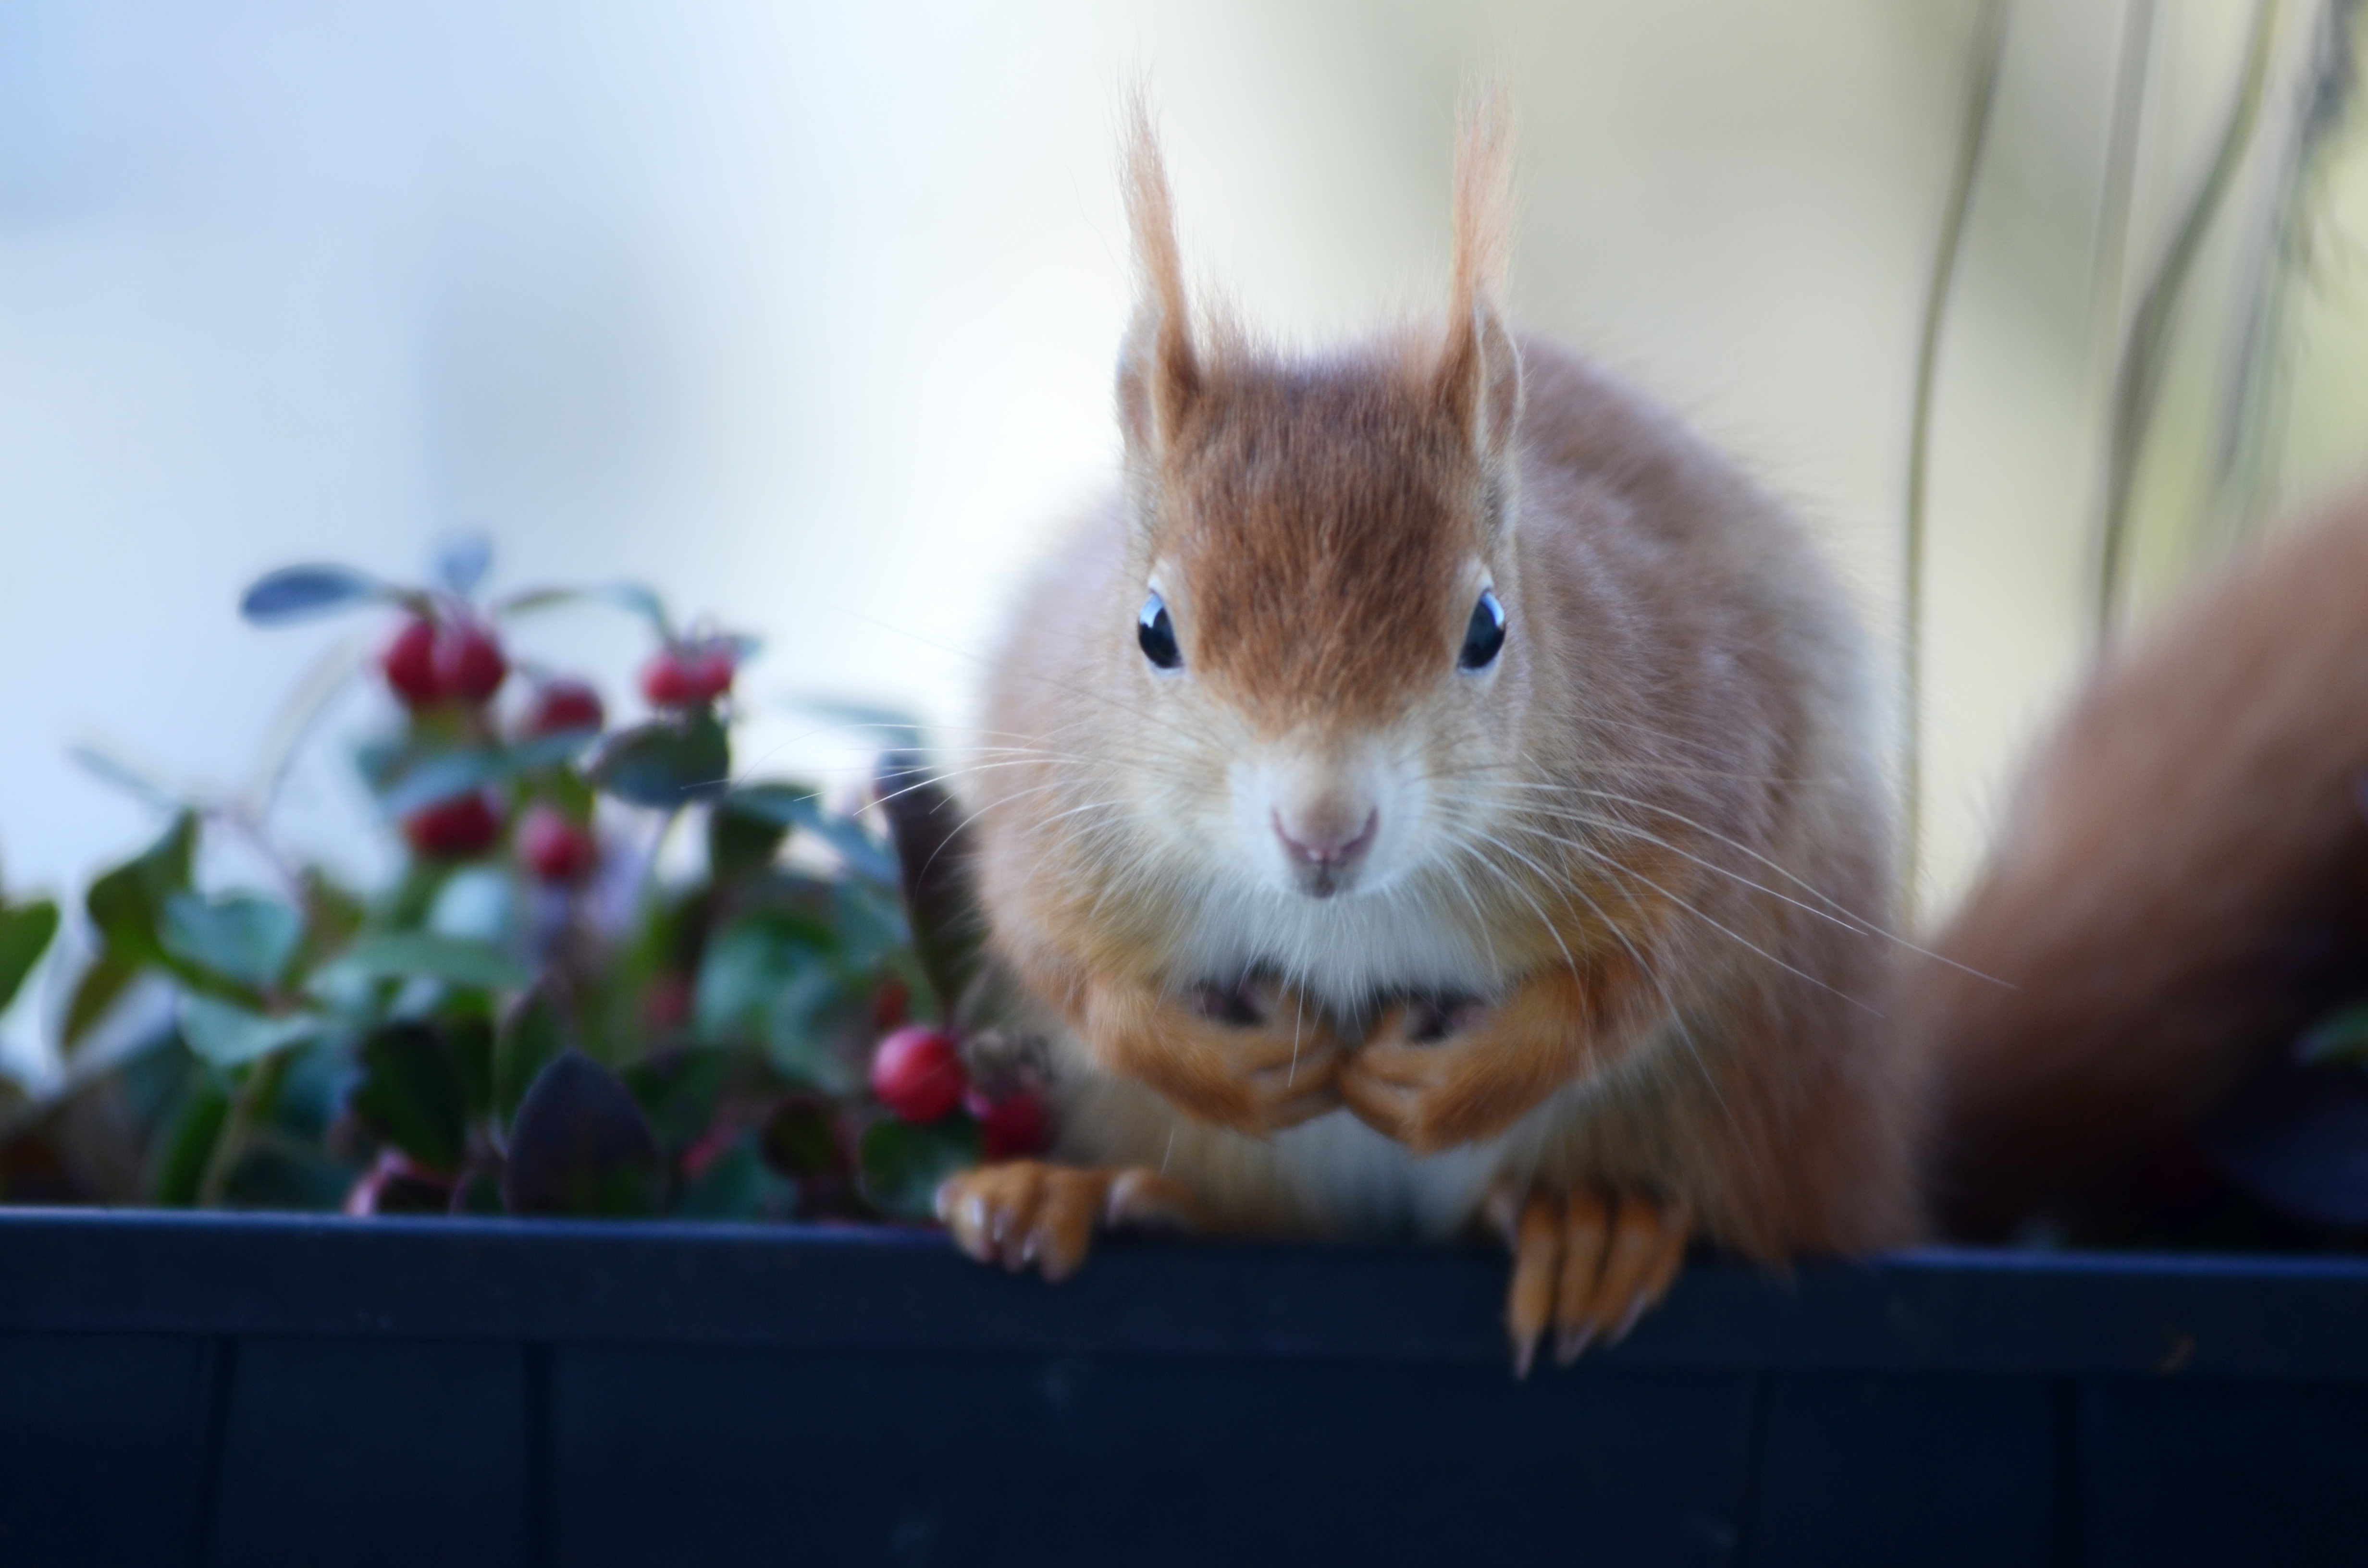
nature, sweet, animal, cute, balcony, fur, mammal, squirrel, garden, croissant, eat, rodent, fauna, rabbit, climb, whiskers, furry, vertebrate, nager, animal world, gerbil